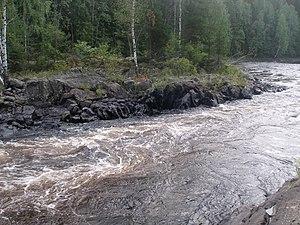
La rivière Jänis est un cours d'eau de Carélie du Nord et de République de Carélie.